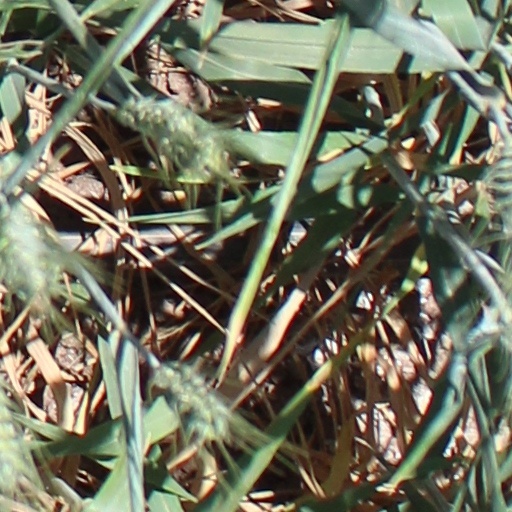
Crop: wheat